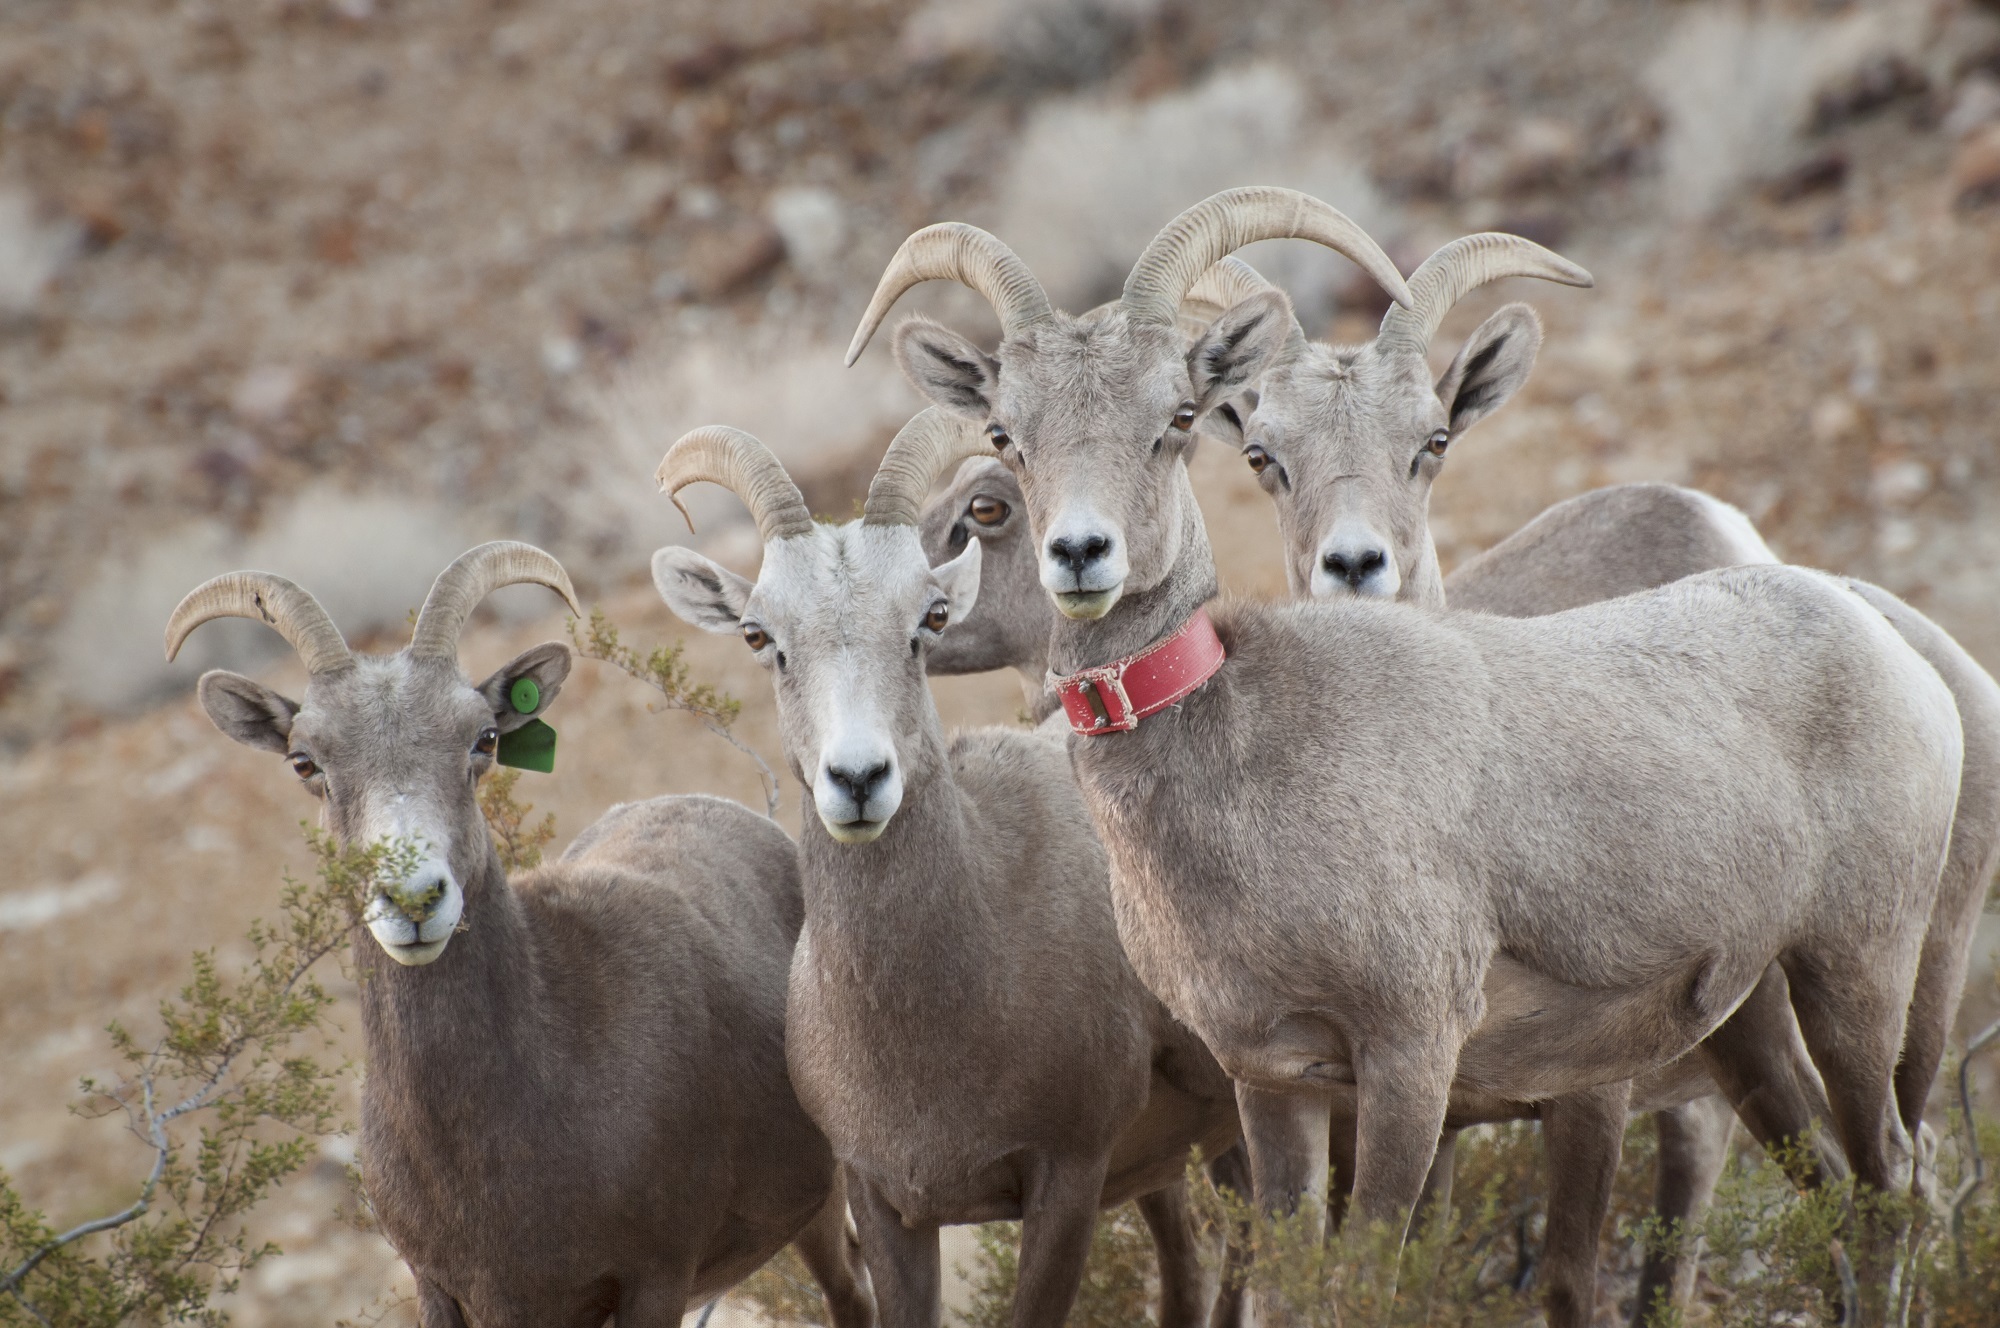
nature, wilderness, mountain, game, wildlife, wild, deer, horn, herd, sheep, mammal, fauna, outdoors, animals, vertebrate, sheeps, bighorn, barbary sheep, desert bighorn sheep, cow goat family, argali, ovis canadensis